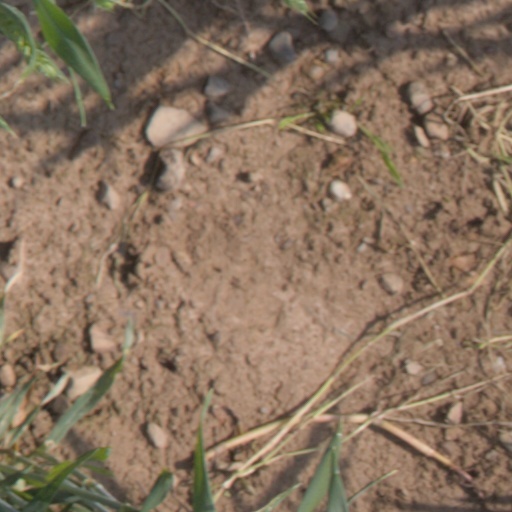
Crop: wheat